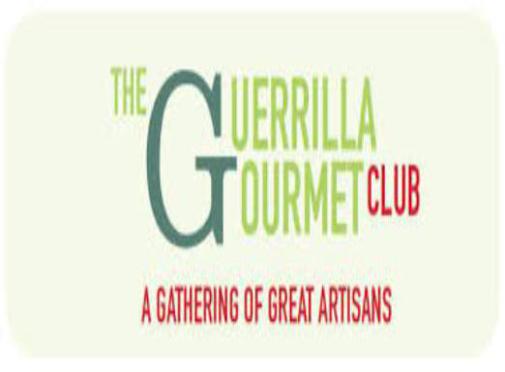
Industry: Food